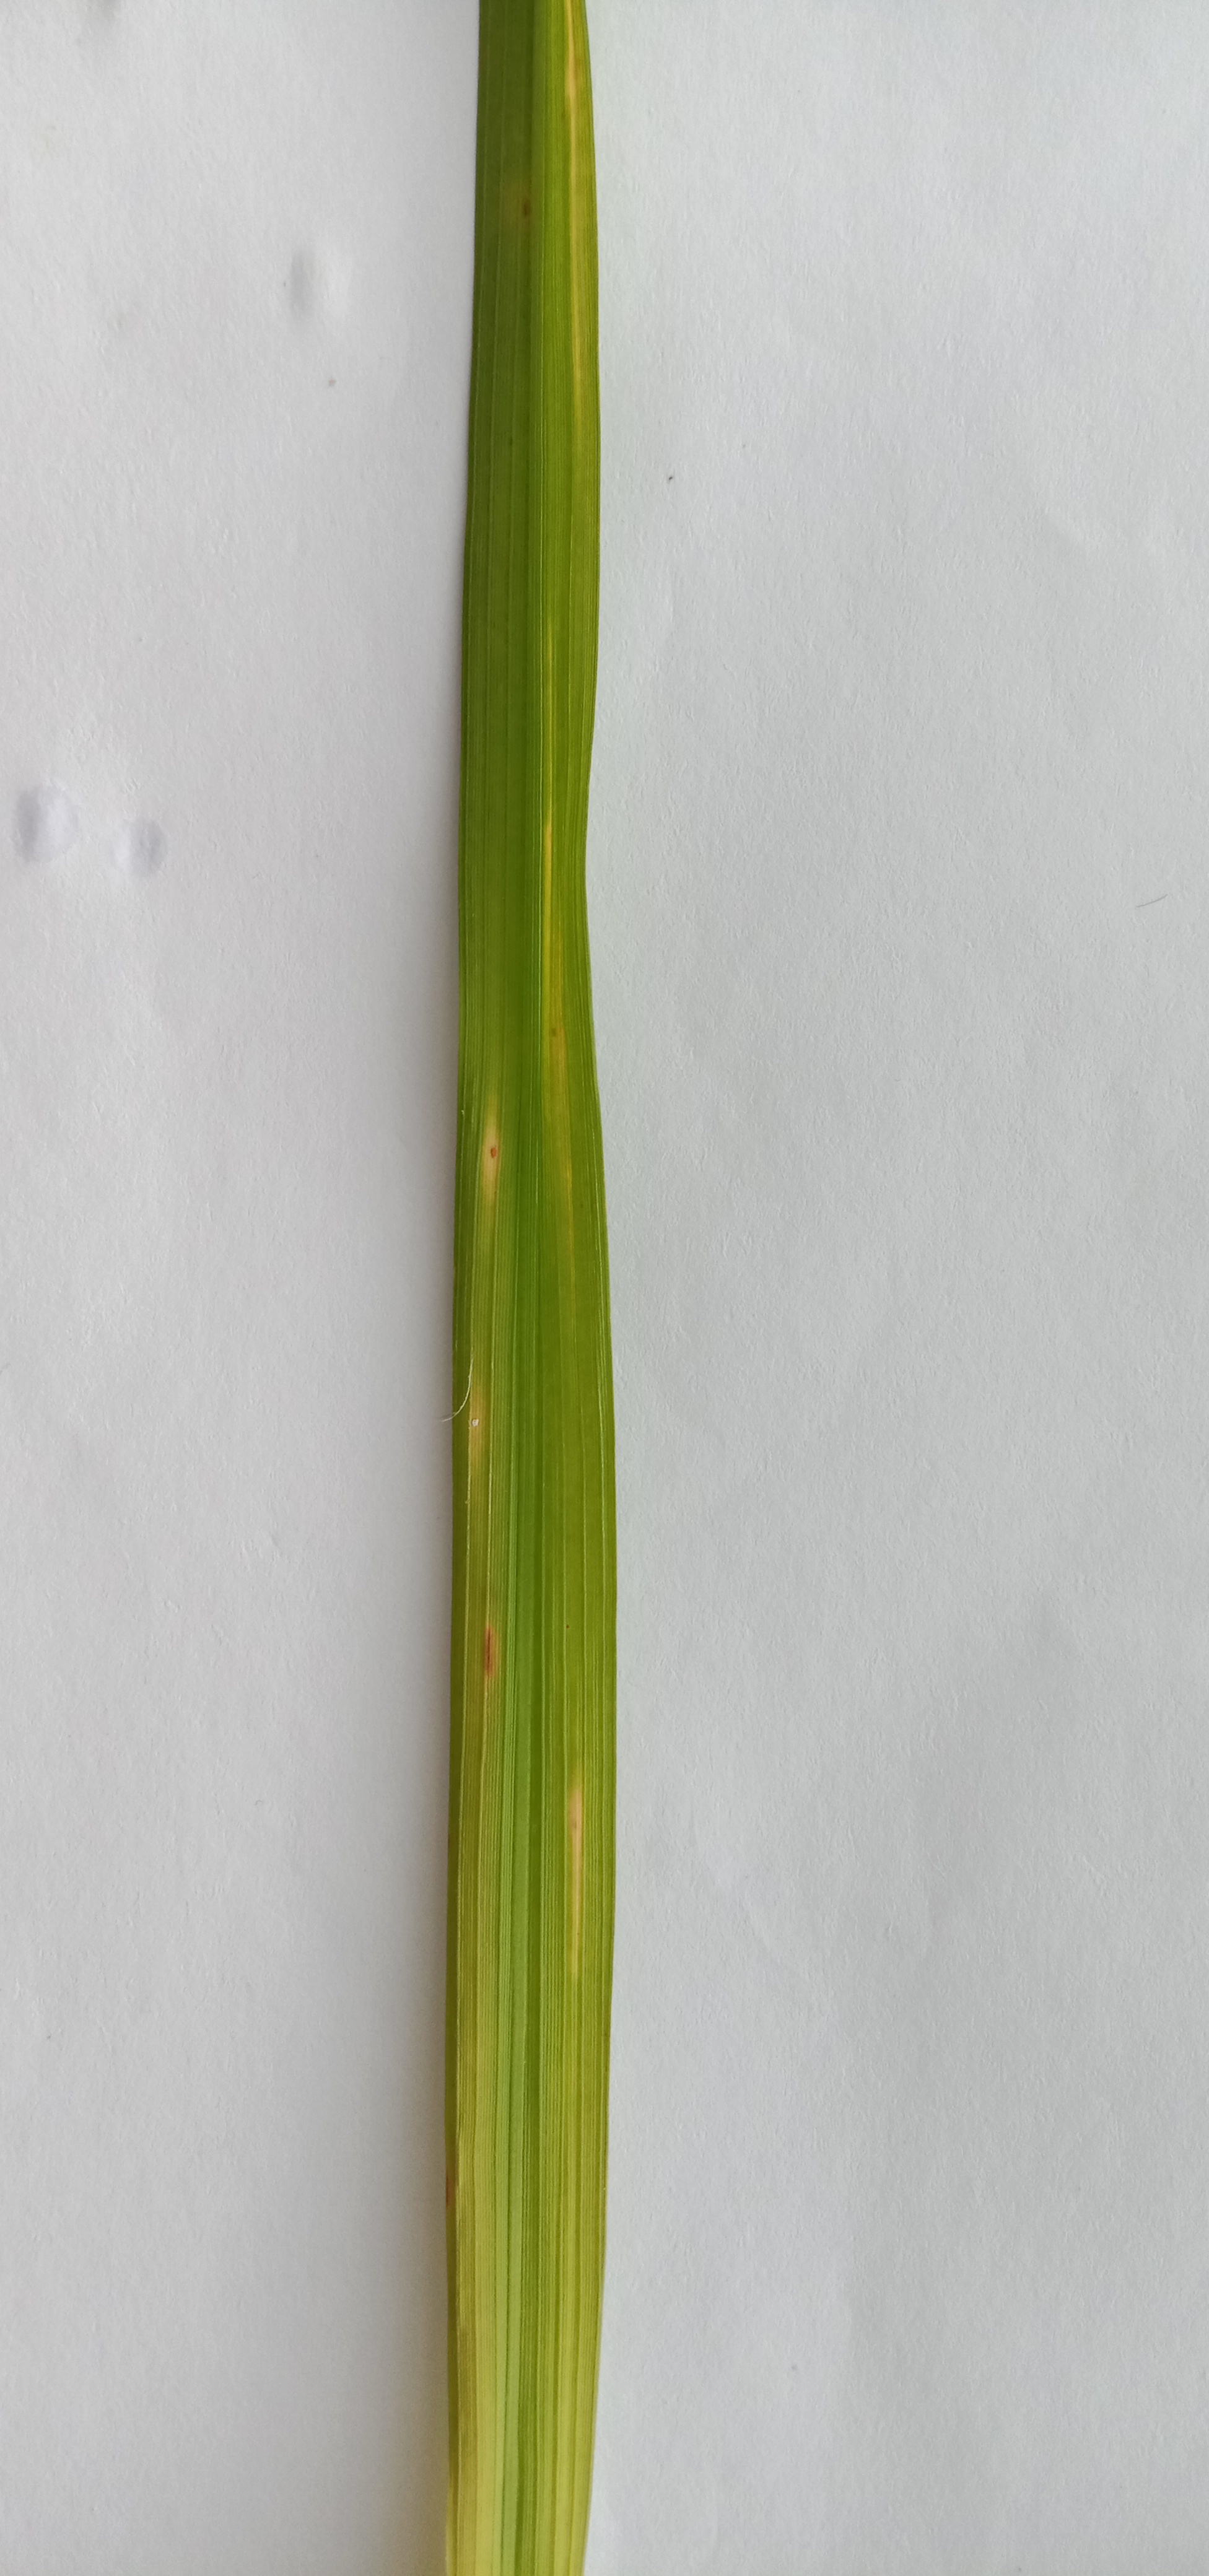
Label: Rice___Leaf_Blast